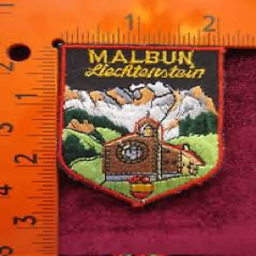
malbun ski resort lichtenstein